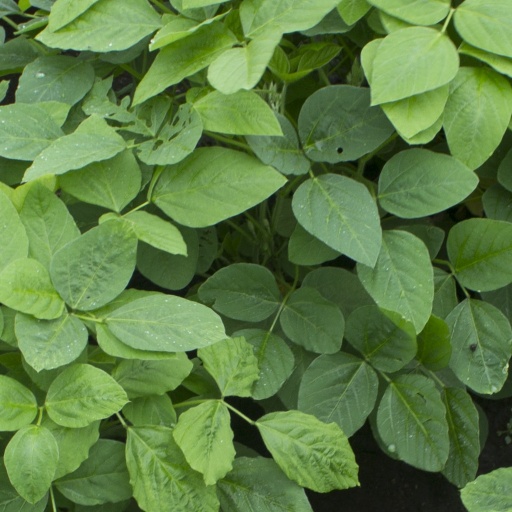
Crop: soybean